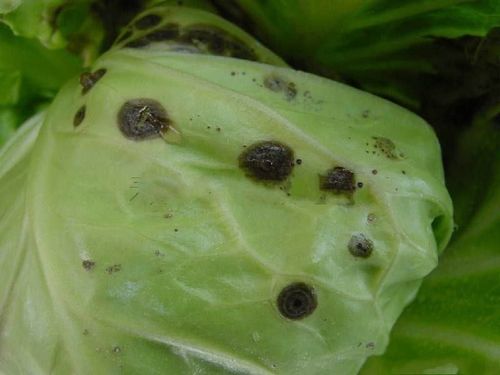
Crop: unknown
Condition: cabbage_alternaria_spot